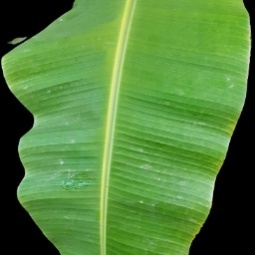
Label: Healthy